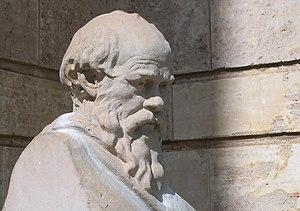
L'individuation est le processus de « distinction d'un individu des autres de la même espèce ou du groupe, de la société dont il fait partie ». Il existe à partir de cette définition d'ordre général, plus ou moins synonyme d'individualisation, diverses acceptions distinguées en fonction des disciplines, notamment :